Ten Years' War

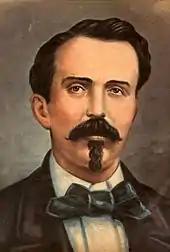
Carlos Manuel de Céspedes

Céspedes and his followers had planned the uprising to begin 14 October, but it had to be moved up four days earlier, because the Spaniards had discovered their plan of revolt. In the early morning of 10 October, Céspedes issued the cry of independence, the "10th of October Manifesto" at La Demajagua, which signaled the start of an all-out military uprising against Spanish rule in Cuba. Céspedes freed his slaves and asked them to join the struggle. 10 October is now commemorated in Cuba as a national holiday called the Cry of Yara (Spanish: "Grito de Yara)".